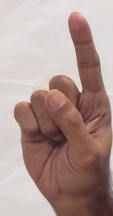
ASL sign: 1